Night Driver (video game)

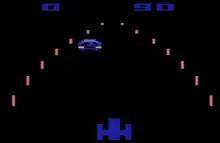
Atari VCS "Night Driver"

Atari released a port for the Atari VCS (later renamed to the Atari 2600) in 1980. It was programmed by Rob Fulop, who added color, displaying the player vehicle, additional vehicles the player must avoid, and showing houses and trees along the sides of the road. The paddle controller steers the vehicle; holding the button accelerates. It is not possible to shift gears in this version. There are eight variations, some of which are timed and the player tries to score as much as they can in 90 seconds.